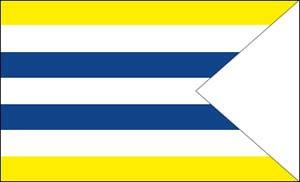
Púchov est une ville de région de Trenčín en nord-ouest de Slovaquie. Sa population est de 18 600 habitants.